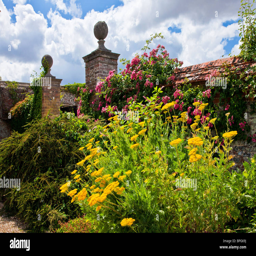
herbaceous perennial border of summer flowers in a walled country garden